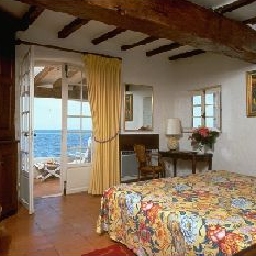
Room type: bedroom